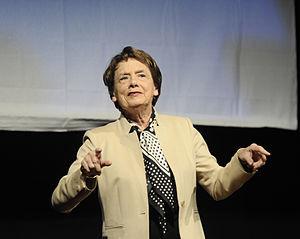
Catherine Lalumière, née le 3 août 1935 à Rennes, est une femme politique française.
Cette liste de femmes ministres françaises recense, par présidence ou par gouvernement, toutes les femmes qui ont été membres d'un gouvernement, depuis les années 1930.